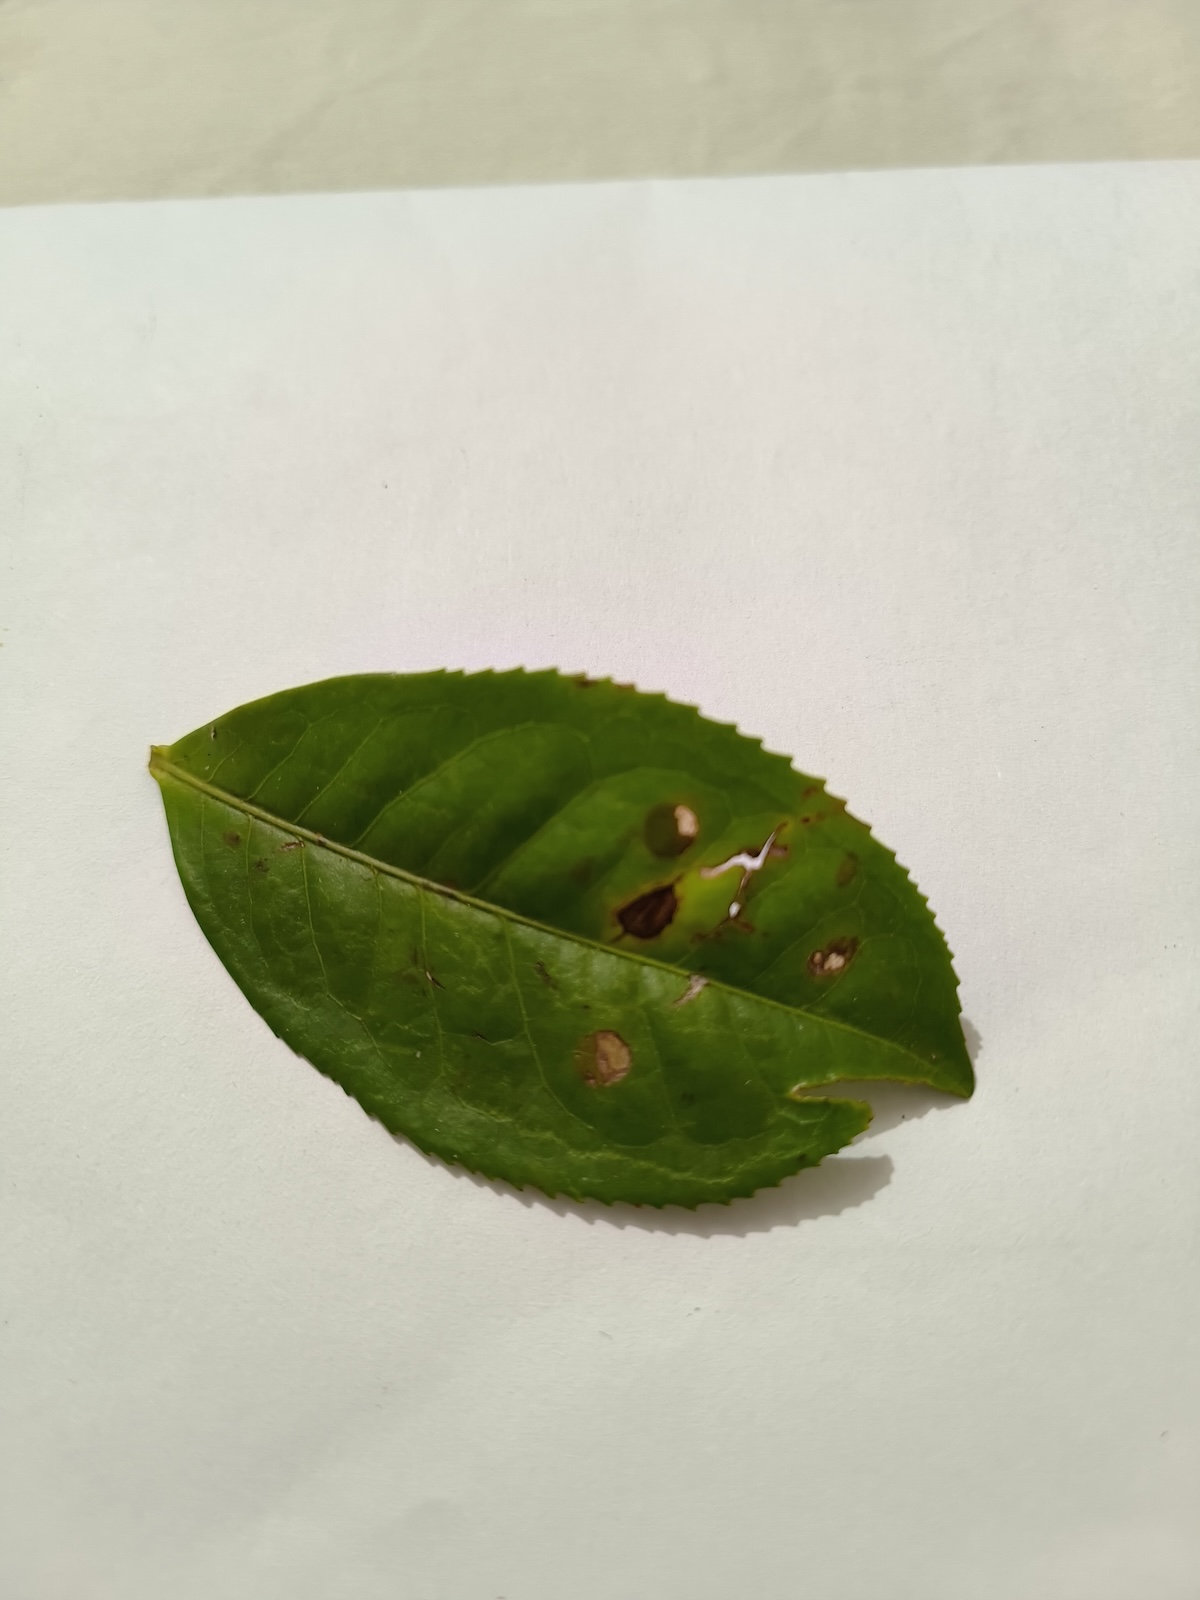
Label: Gray Blight